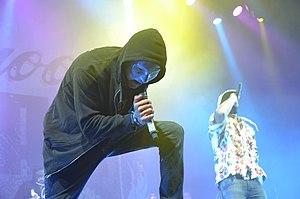
Hollywood Undead est un groupe de rap rock américain, originaire de Los Angeles, en Californie. Le groupe est formé en 2005. Au début de 2010, le groupe annonce le départ de son chanteur Deuce. Deuce sera vite remplacé par Daniel Murillo, surnommé Danny. Ils comptent quatre albums : Swan Songs en 2008, suivi deux ans plus tard de Desperate Mesures qui contient à la fois des chansons inédites, des reprises, des chansons enregistrées en live et un DVD de 60 minutes retraçant un concert. L'album American Tragedy est publié le 5 avril 2011. Le single Hear Me Now est disponible depuis le 21 décembre 2010 et le 5 février 2011 à minuit, le groupe met en ligne une nouvelle chanson de leur dernier album, intitulé Comin' in Hot, il est le premier album où chante Danny, depuis le départ de Deuce.